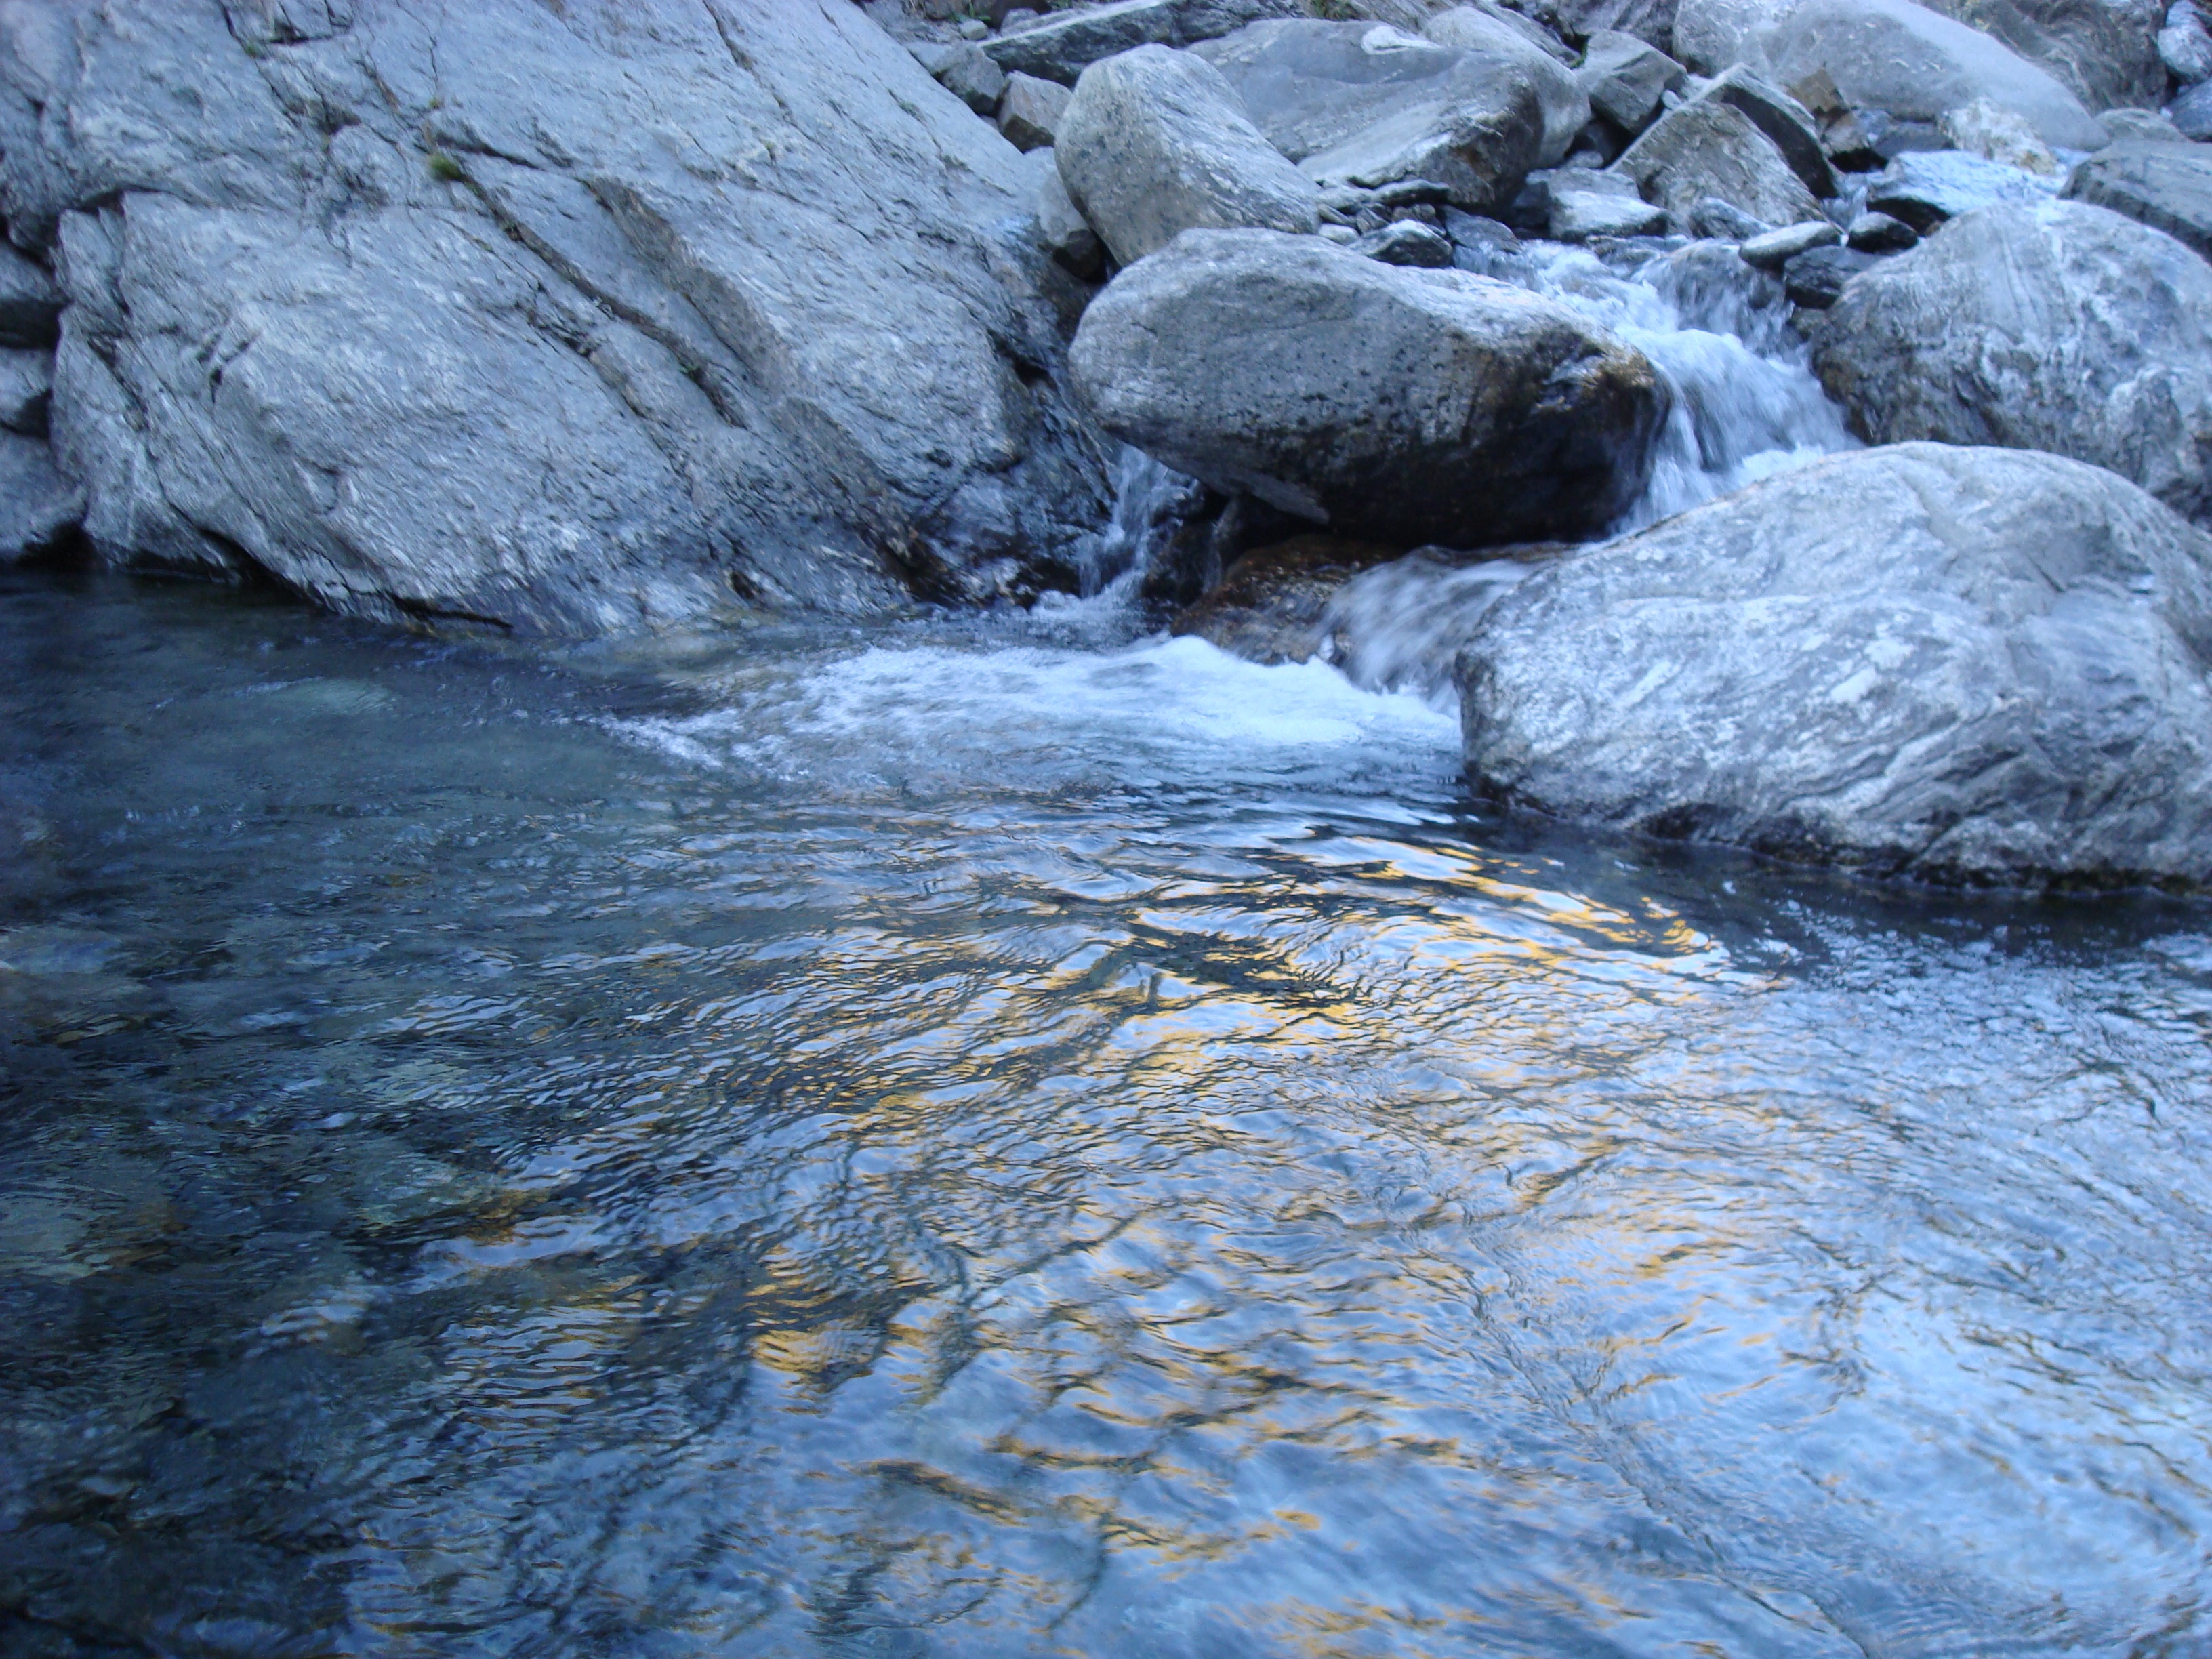
landscape, sea, water, nature, rock, wilderness, mountain, winter, shore, wave, river, stream, ice, rapid, body of water, stones, geology, argentina, ribera, landform, river stones, san luis, geographical feature